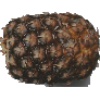
Label: pineapple